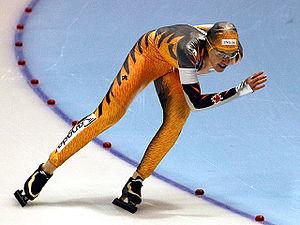
Clara Hughes, née le 27 septembre 1972 à Winnipeg dans la province du Manitoba, est une patineuse de vitesse et une cycliste canadienne. Elle a abandonné sa carrière cycliste en 2003 mais a effectué son retour à la compétition en 2010 et a pris part aux Jeux olympiques de Londres en 2012. Pour son palmarès olympique et son action humanitaire, elle a été décorée de l'Ordre du Manitoba, la plus haute distinction de la province du Manitoba, et de l'Ordre du Canada, la plus haute distinction civile remise au Canada.
Cette page concerne des événements d'actualité qui se sont produits durant l'année 1972 dans la province canadienne du Manitoba.